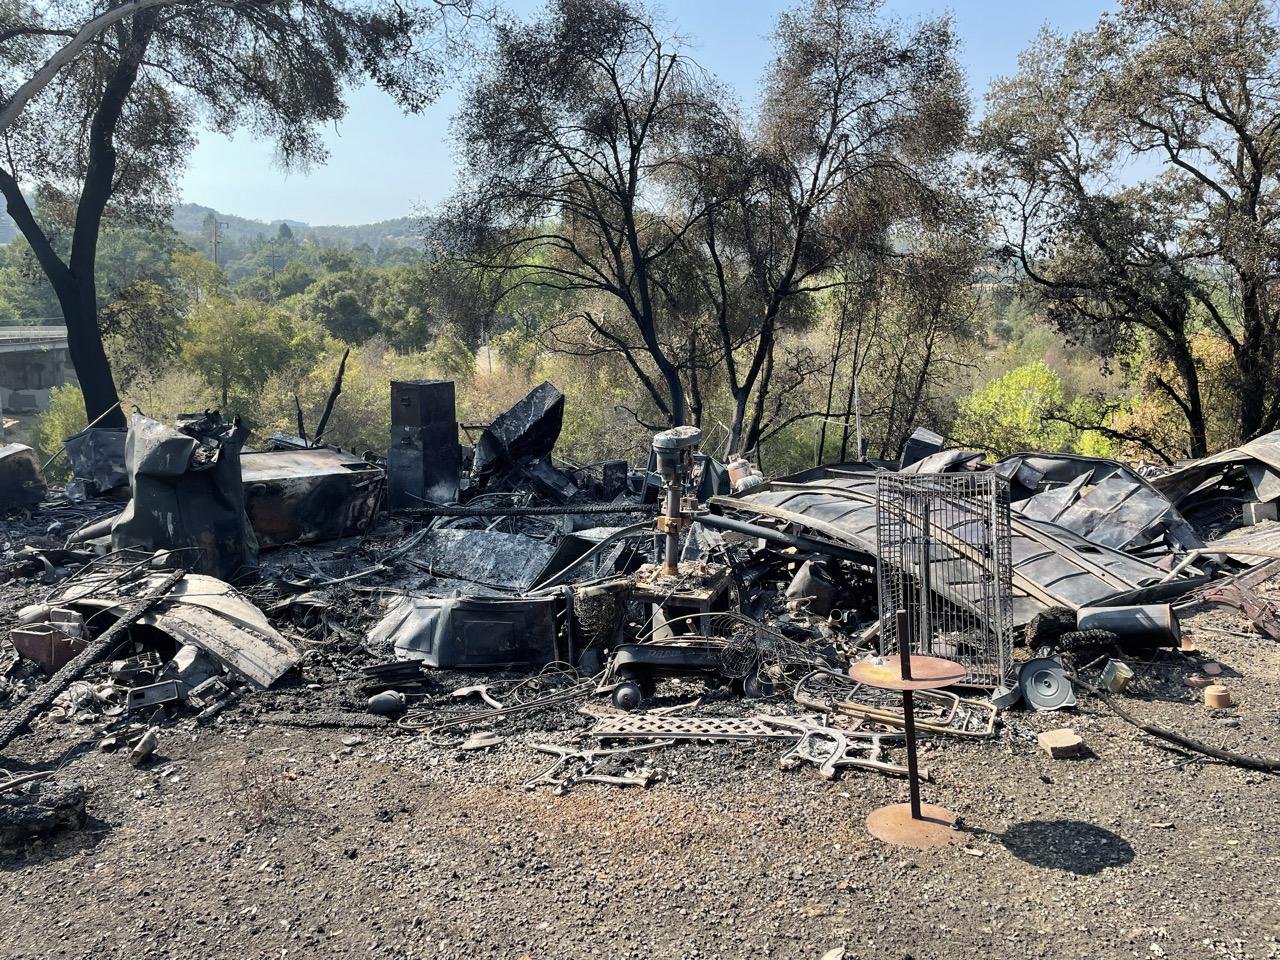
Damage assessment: destroyed